Pan-Iranism

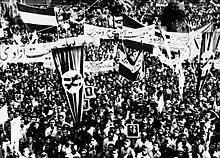
Pan-Iranist flags seen during Pro-Mosaddegh rallies in Tehran on 16 August 1953

With the collapse of the Qajar dynasty, which had descended into corruption, and the rise of Reza Shah Pahlavi in 1925, who began introducing secular reforms limiting the power of the Shia clergy, Iranian nationalist and socialist thinkers had hoped that this new era would also witness the introduction of democratic reforms. However, such reforms did not take place. This culminated in the gradual rise of a loosely organized grass roots Pan-Iranist movement made up of nationalist writers, teachers, students, and activists allied with other pro-democracy movements.